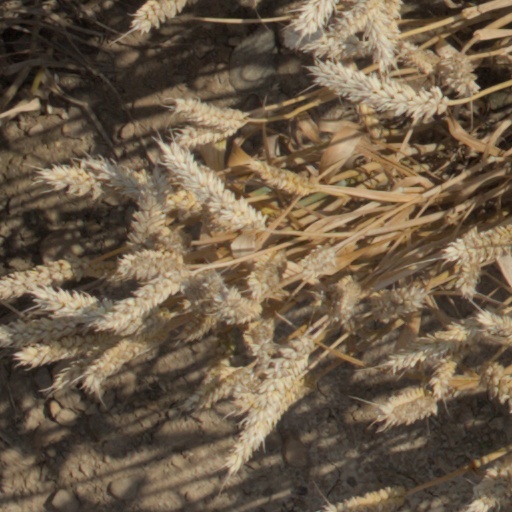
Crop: wheat